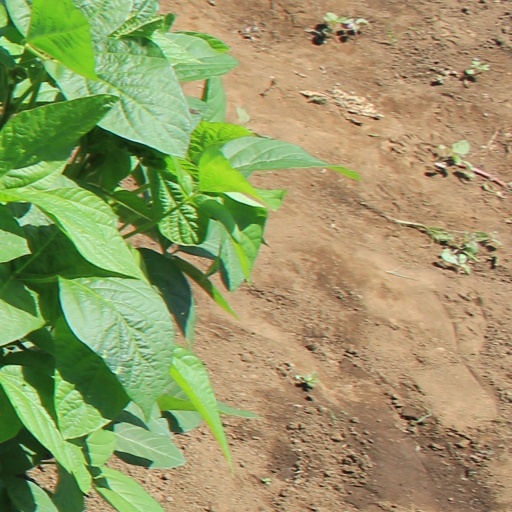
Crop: soybean